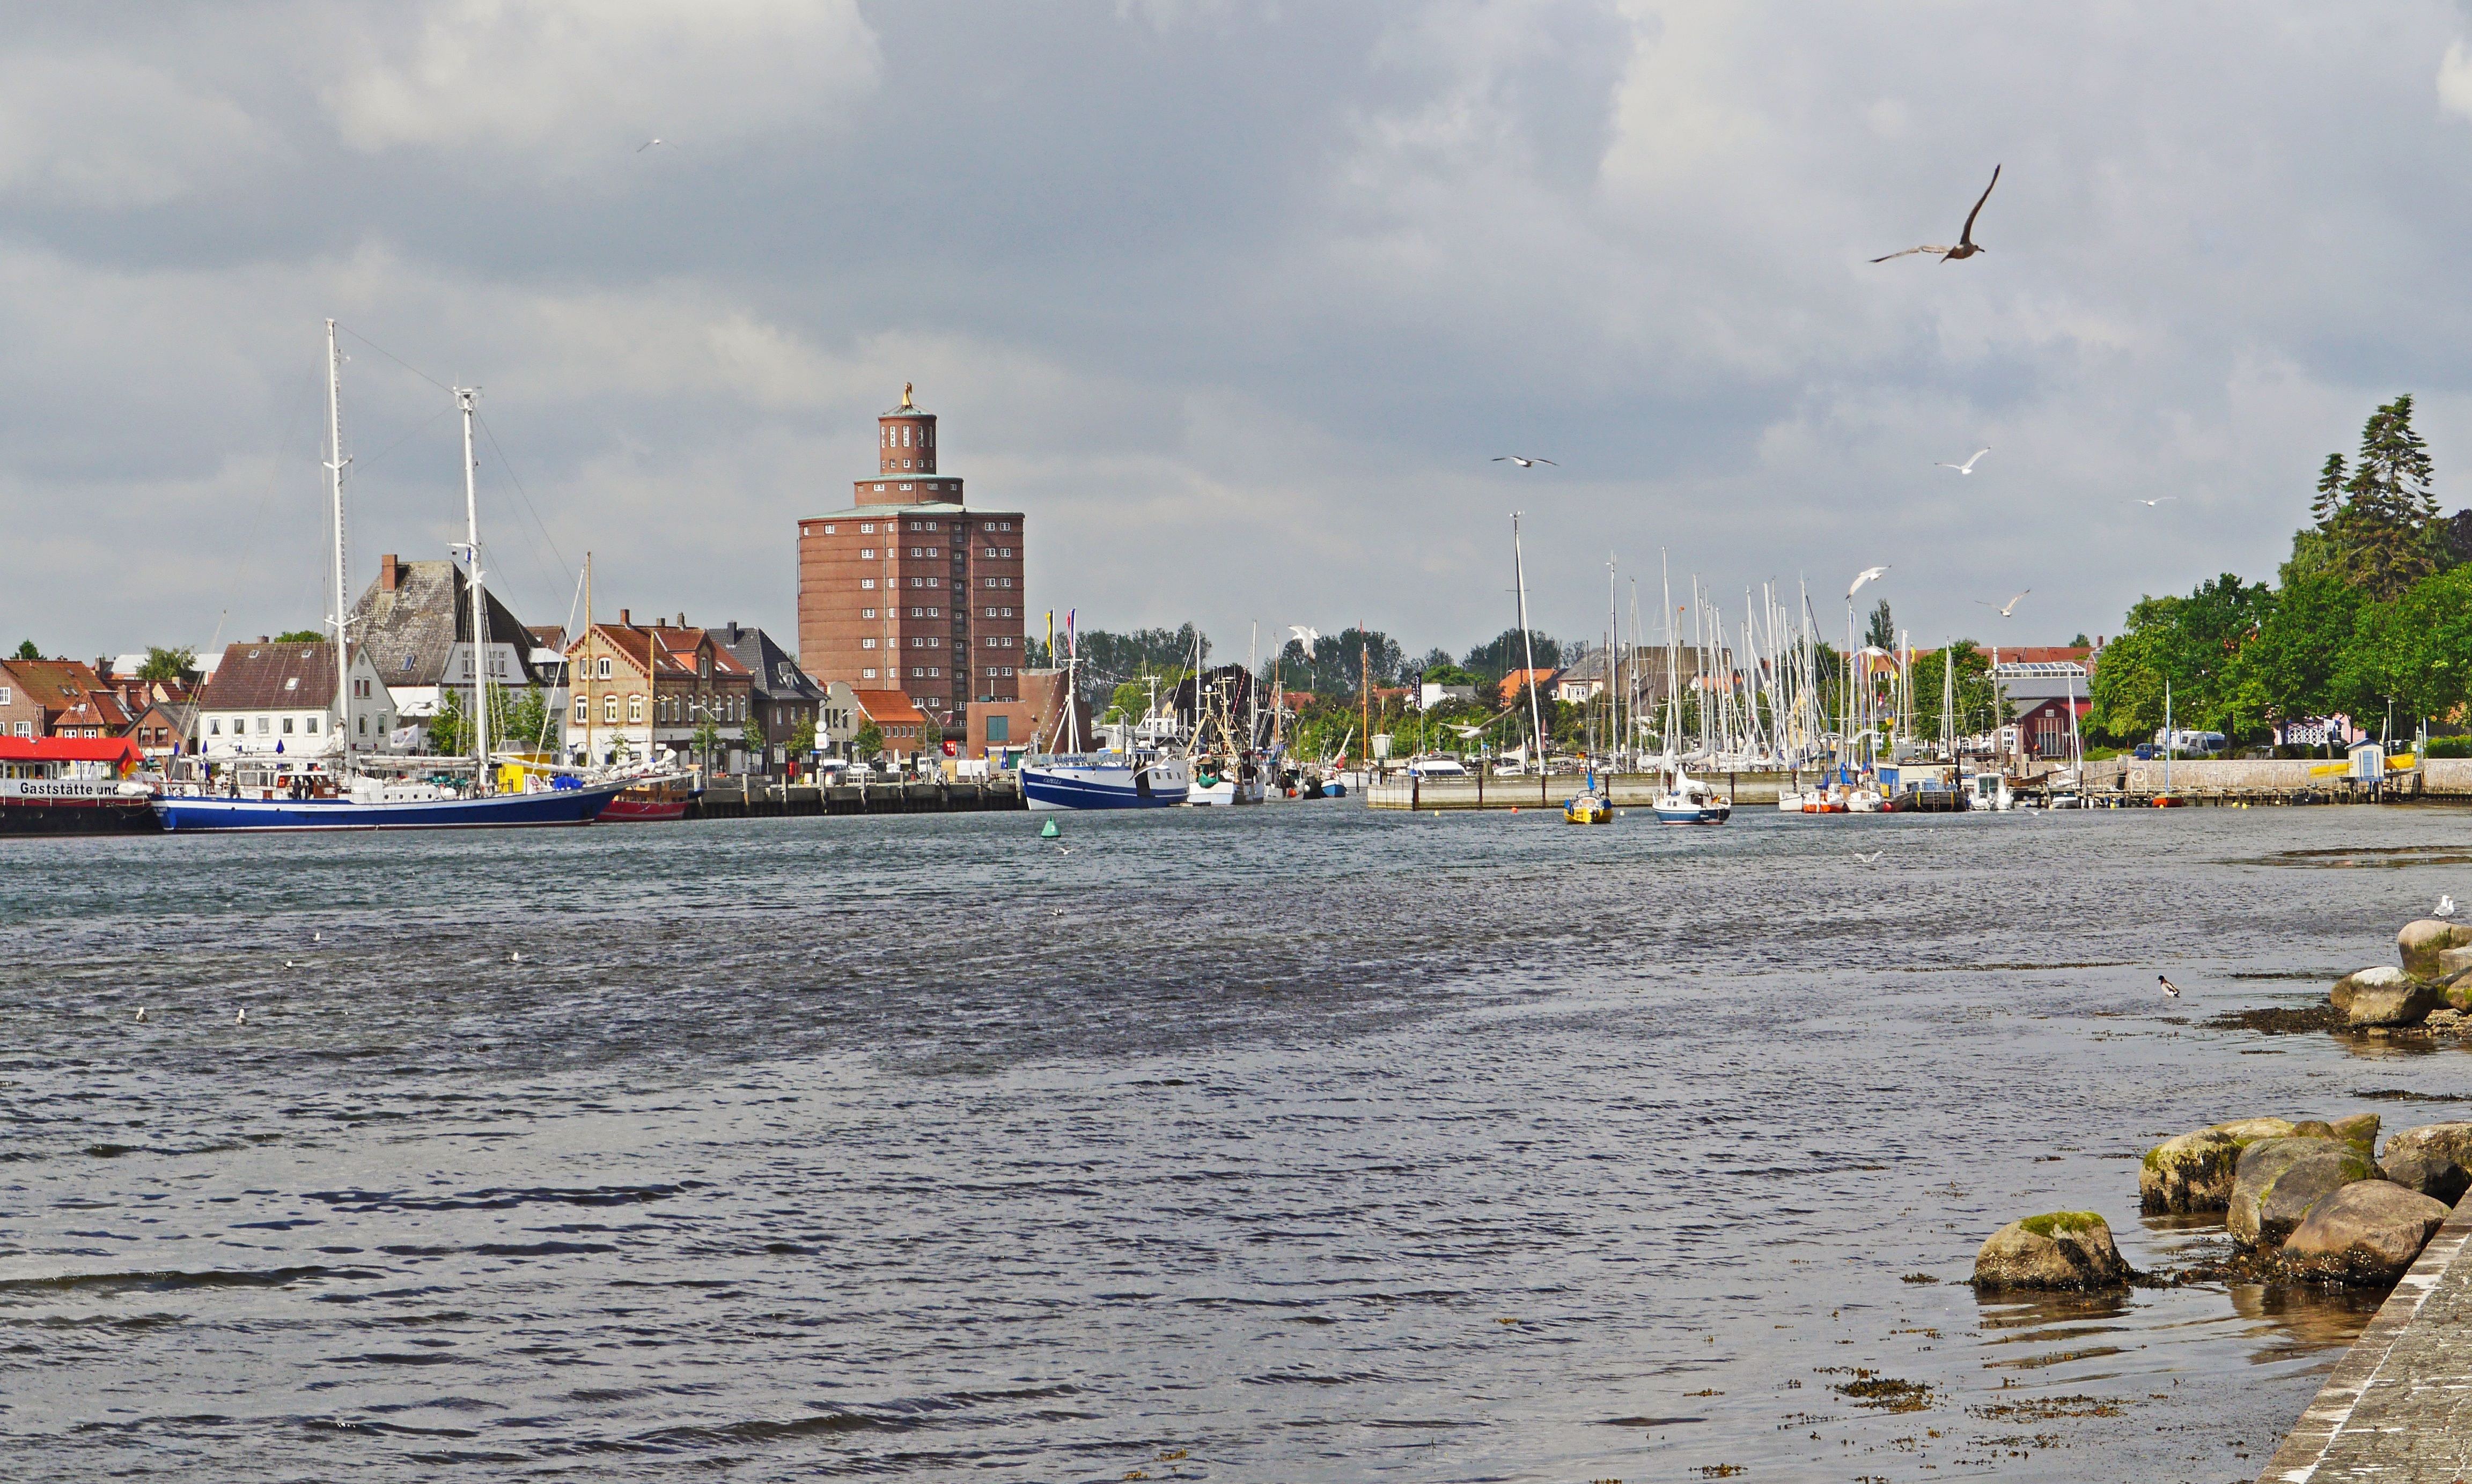
sea, coast, water, dock, architecture, boat, skyline, shore, building, city, river, cityscape, vacation, vehicle, bay, harbor, marina, port, tourism, waterway, body of water, historic building, warehouse, boating, bricks, channel, watercraft, historically, baltic sea, sailing boats, clinker, eckernf rde, harbour entrance, baltic sea coast, sailing ships, the outer harbor, eckernf rde bay